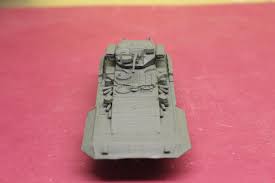
Label: BMP